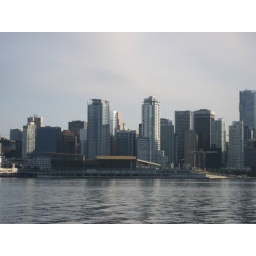
Notice the big green roof on the convention center; it was featured in architectural record a while back.